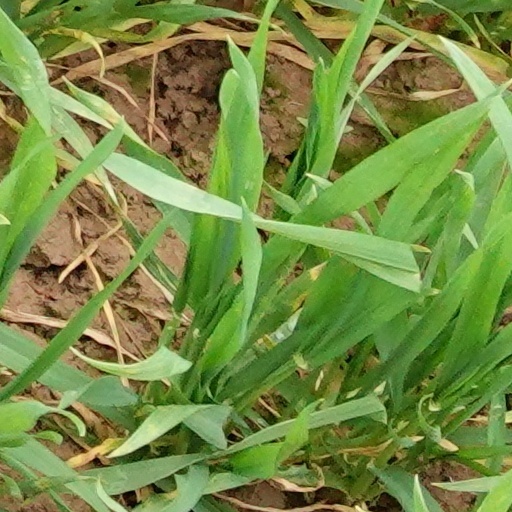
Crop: wheat